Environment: real
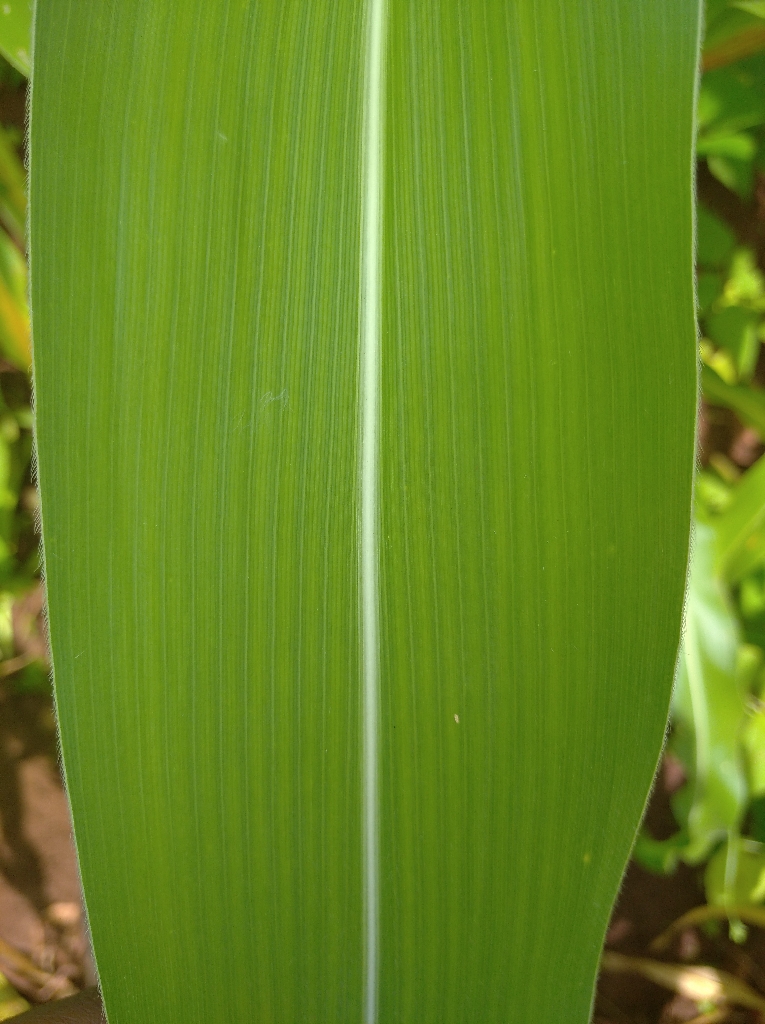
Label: healthy